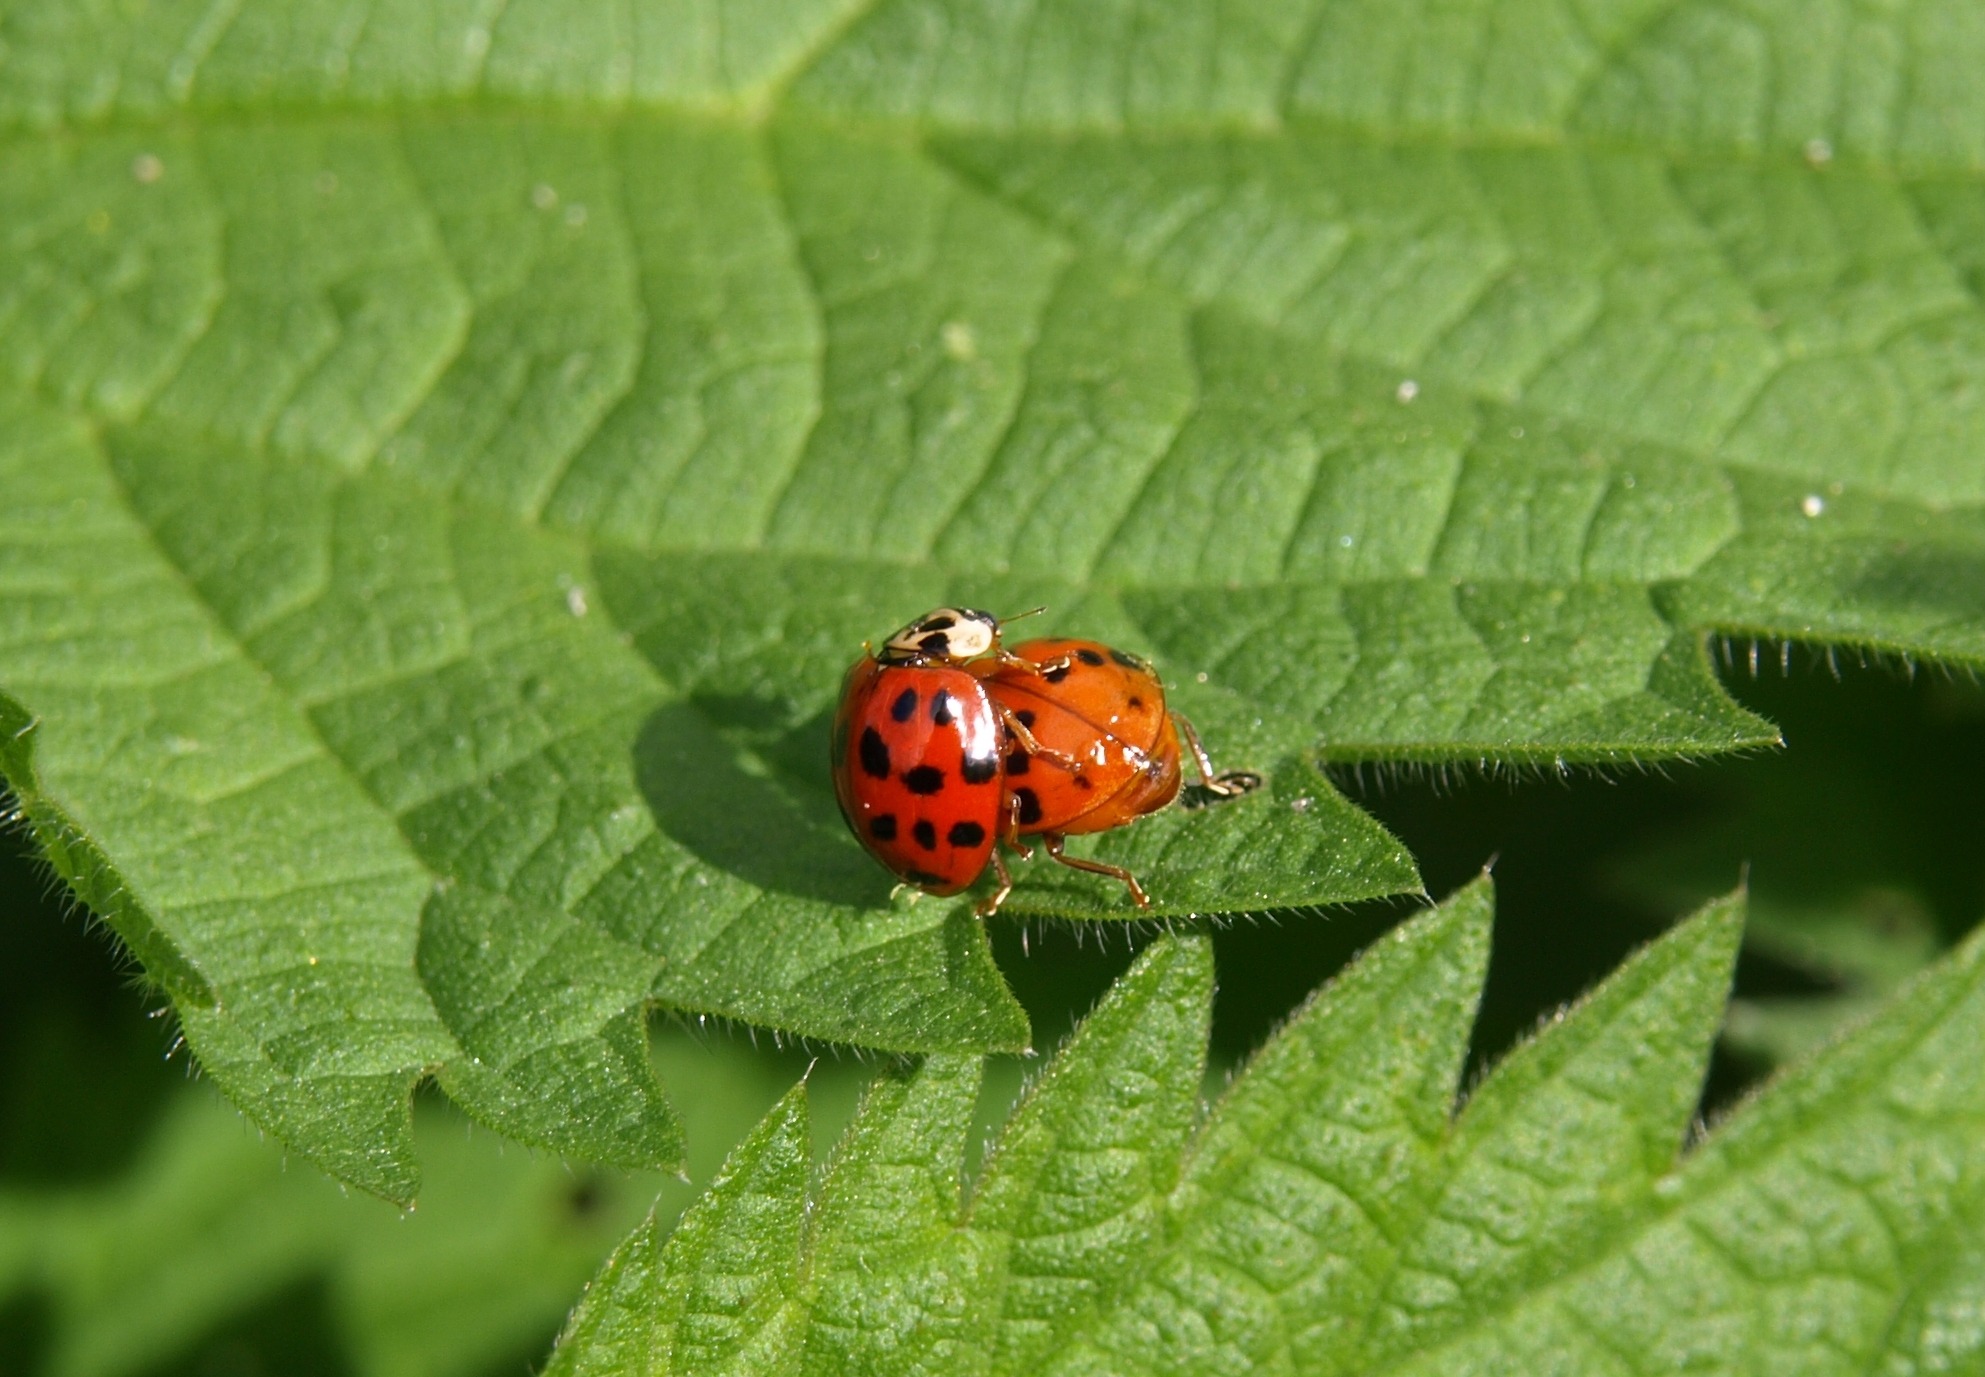
nature, leaf, flower, green, insect, couple, ladybug, close, fauna, ladybird, invertebrate, close up, pair, beetle, macro photography, arthropod, pairing, leaf beetle